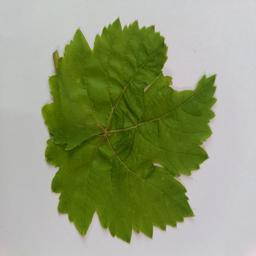
Label: Healthy Leaves